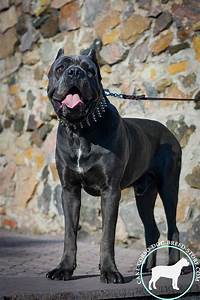
Label: dog